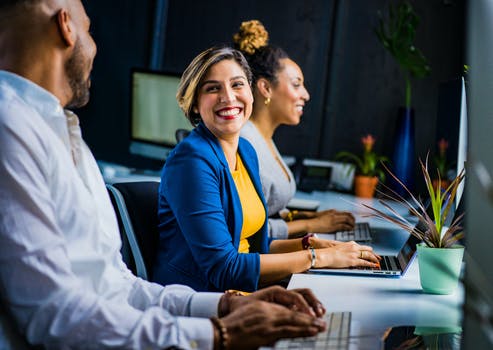
Label: No Watermark